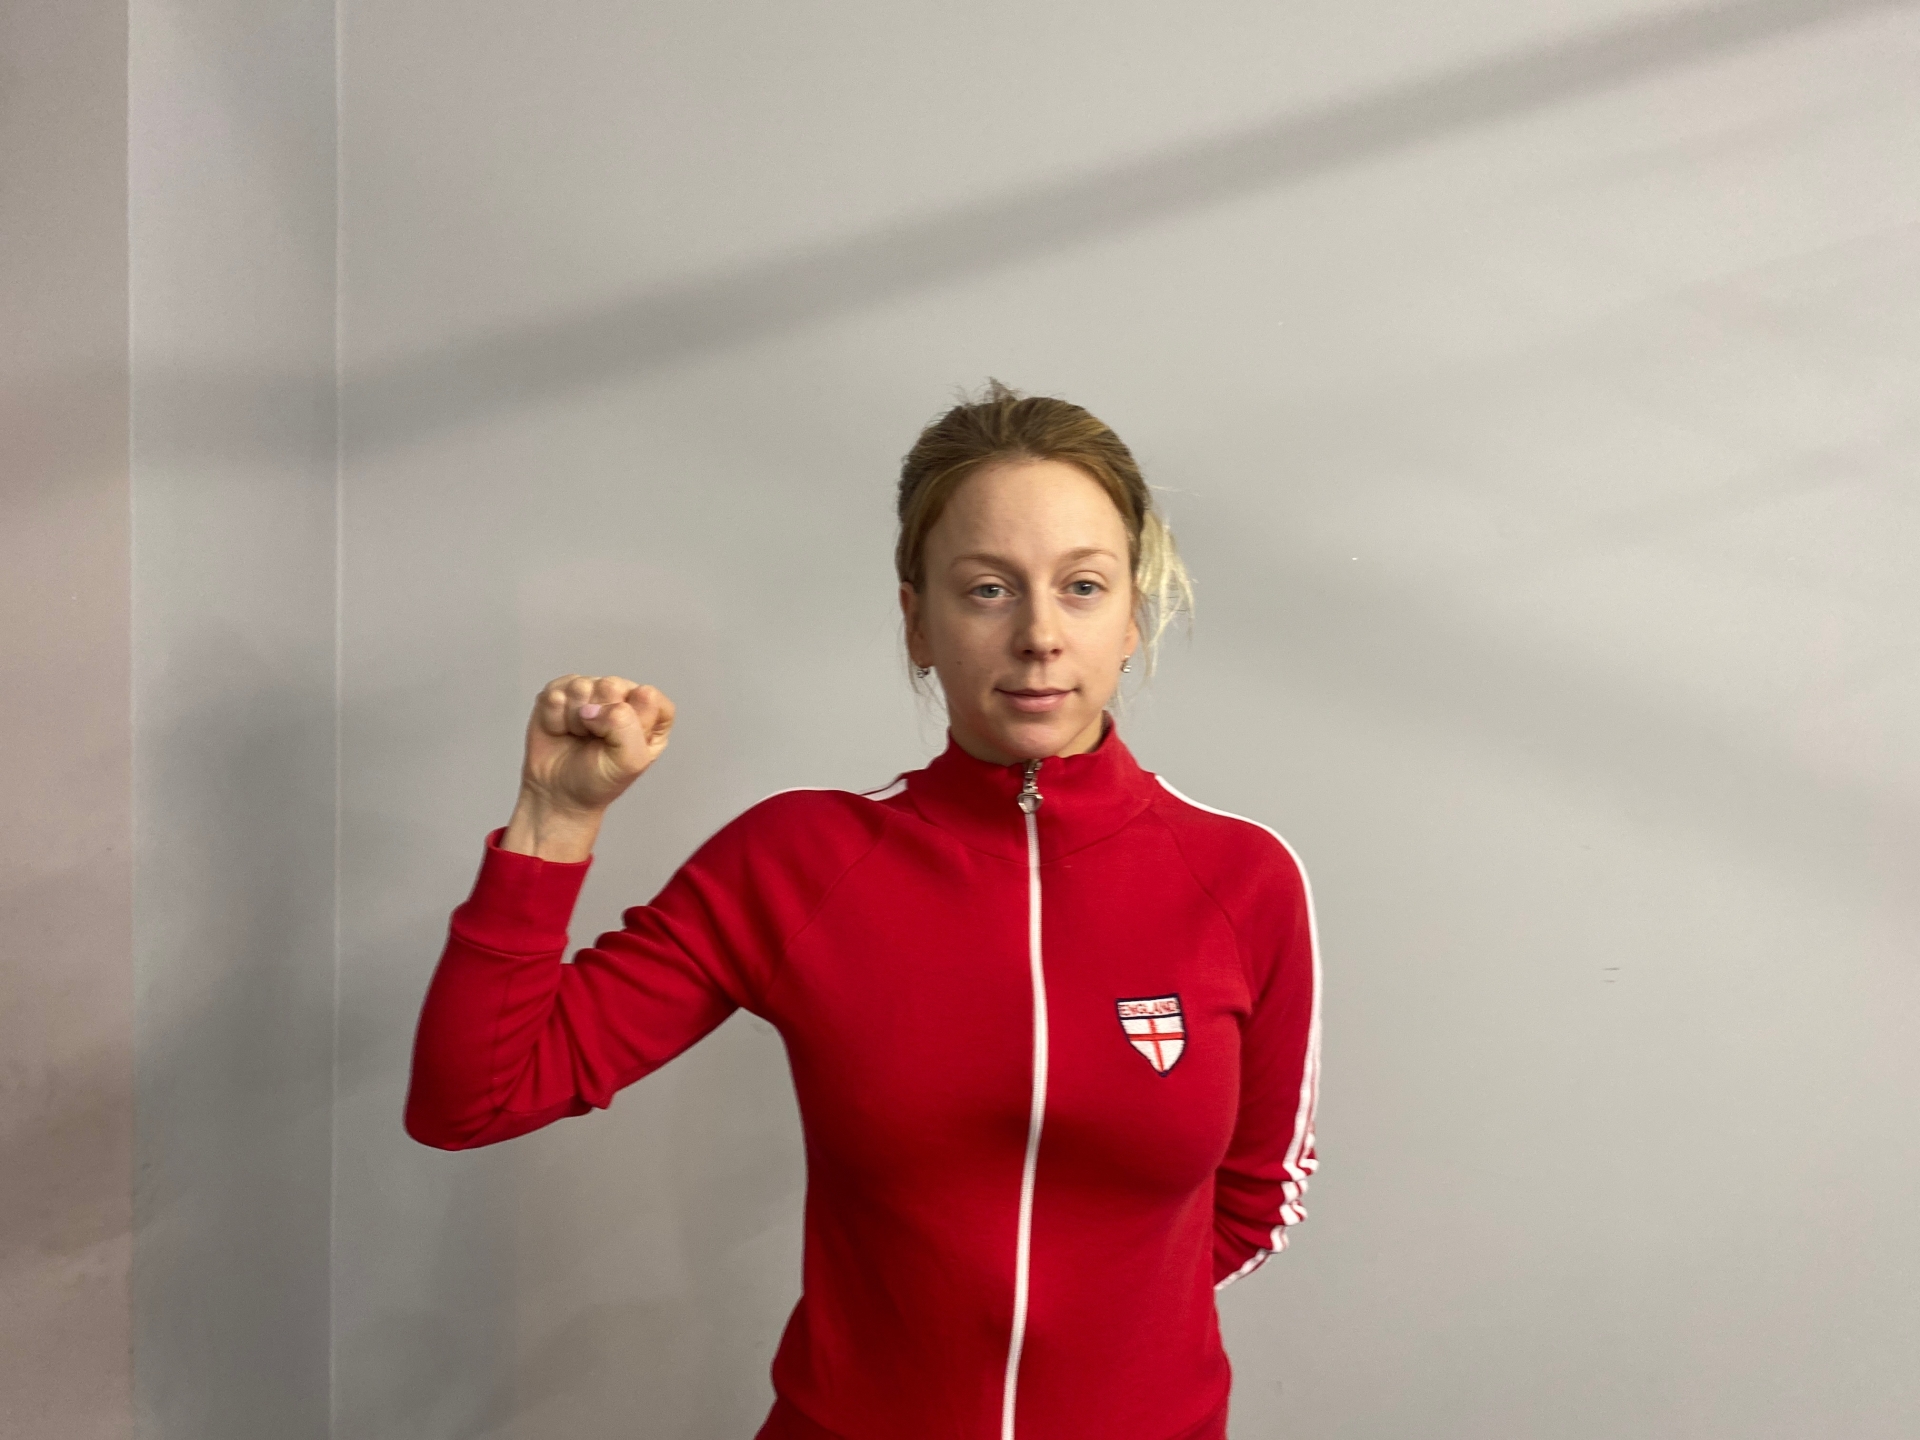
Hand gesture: fist